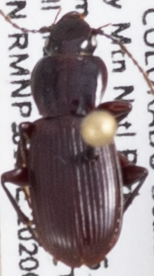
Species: Pterostichus restrictus
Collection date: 2020-07-21
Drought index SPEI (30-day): -1.118
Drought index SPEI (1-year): -1.082
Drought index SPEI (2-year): -0.86